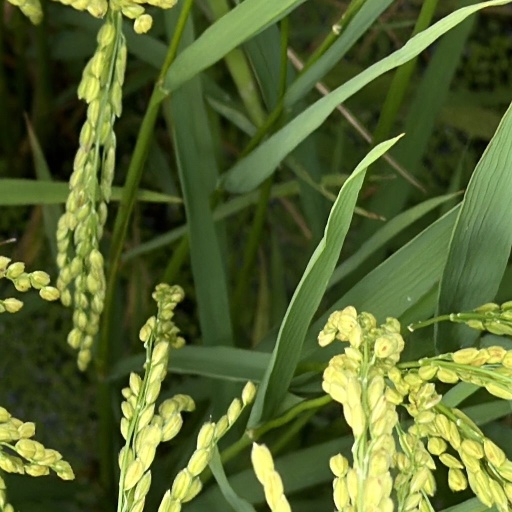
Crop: rice